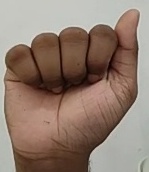
ASL sign: A